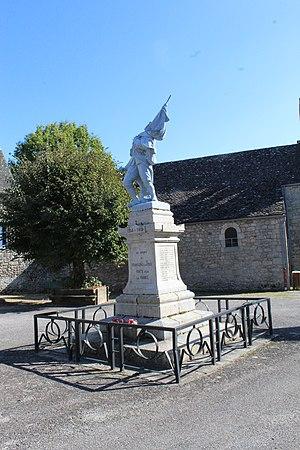
Le monument aux morts.
Champagnac-la-Prune est une commune française située dans le département de la Corrèze en région Nouvelle-Aquitaine.